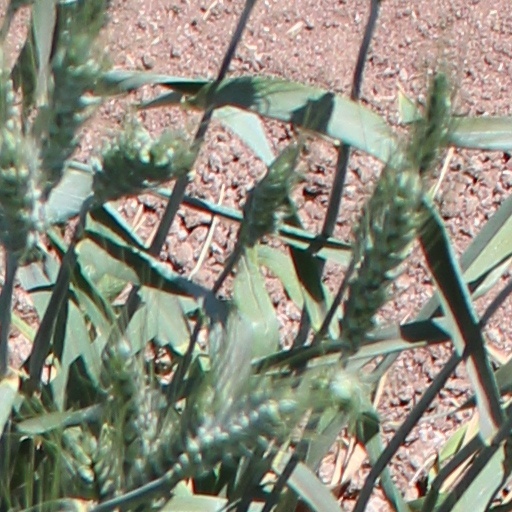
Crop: wheat